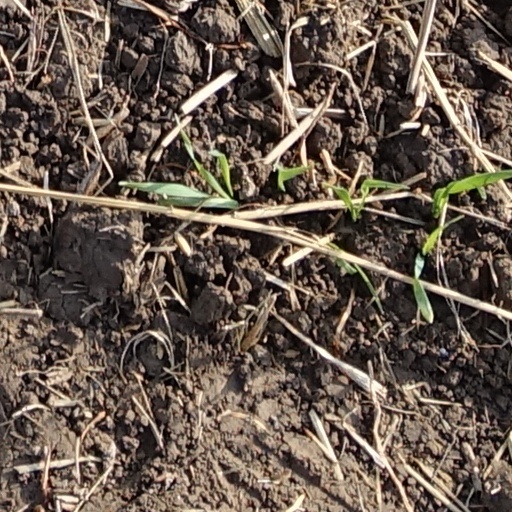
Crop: wheat